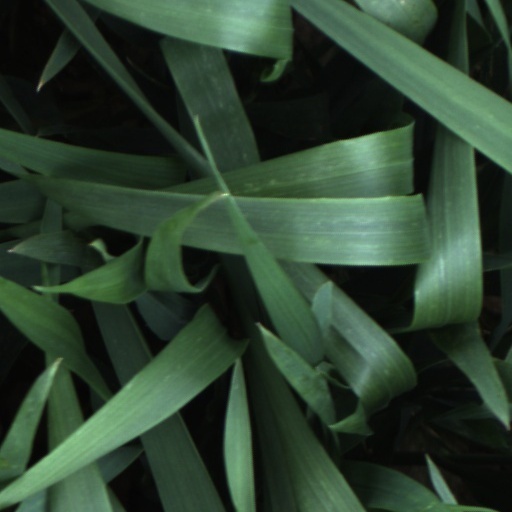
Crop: wheat